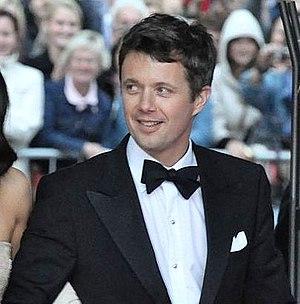
Dans les régimes monarchiques, le terme de prince héritier ou de prince héréditaire désigne celui des membres de la famille souveraine qui succèdera au monarque sur le trône. Dans la plupart des pays, le prince héritier porte un titre particulier.
Cet article recense les maisons régnant actuellement sur un pays européen et indique l’évolution probable au regard des lois successorales en vigueur dans chacune de ces monarchies.